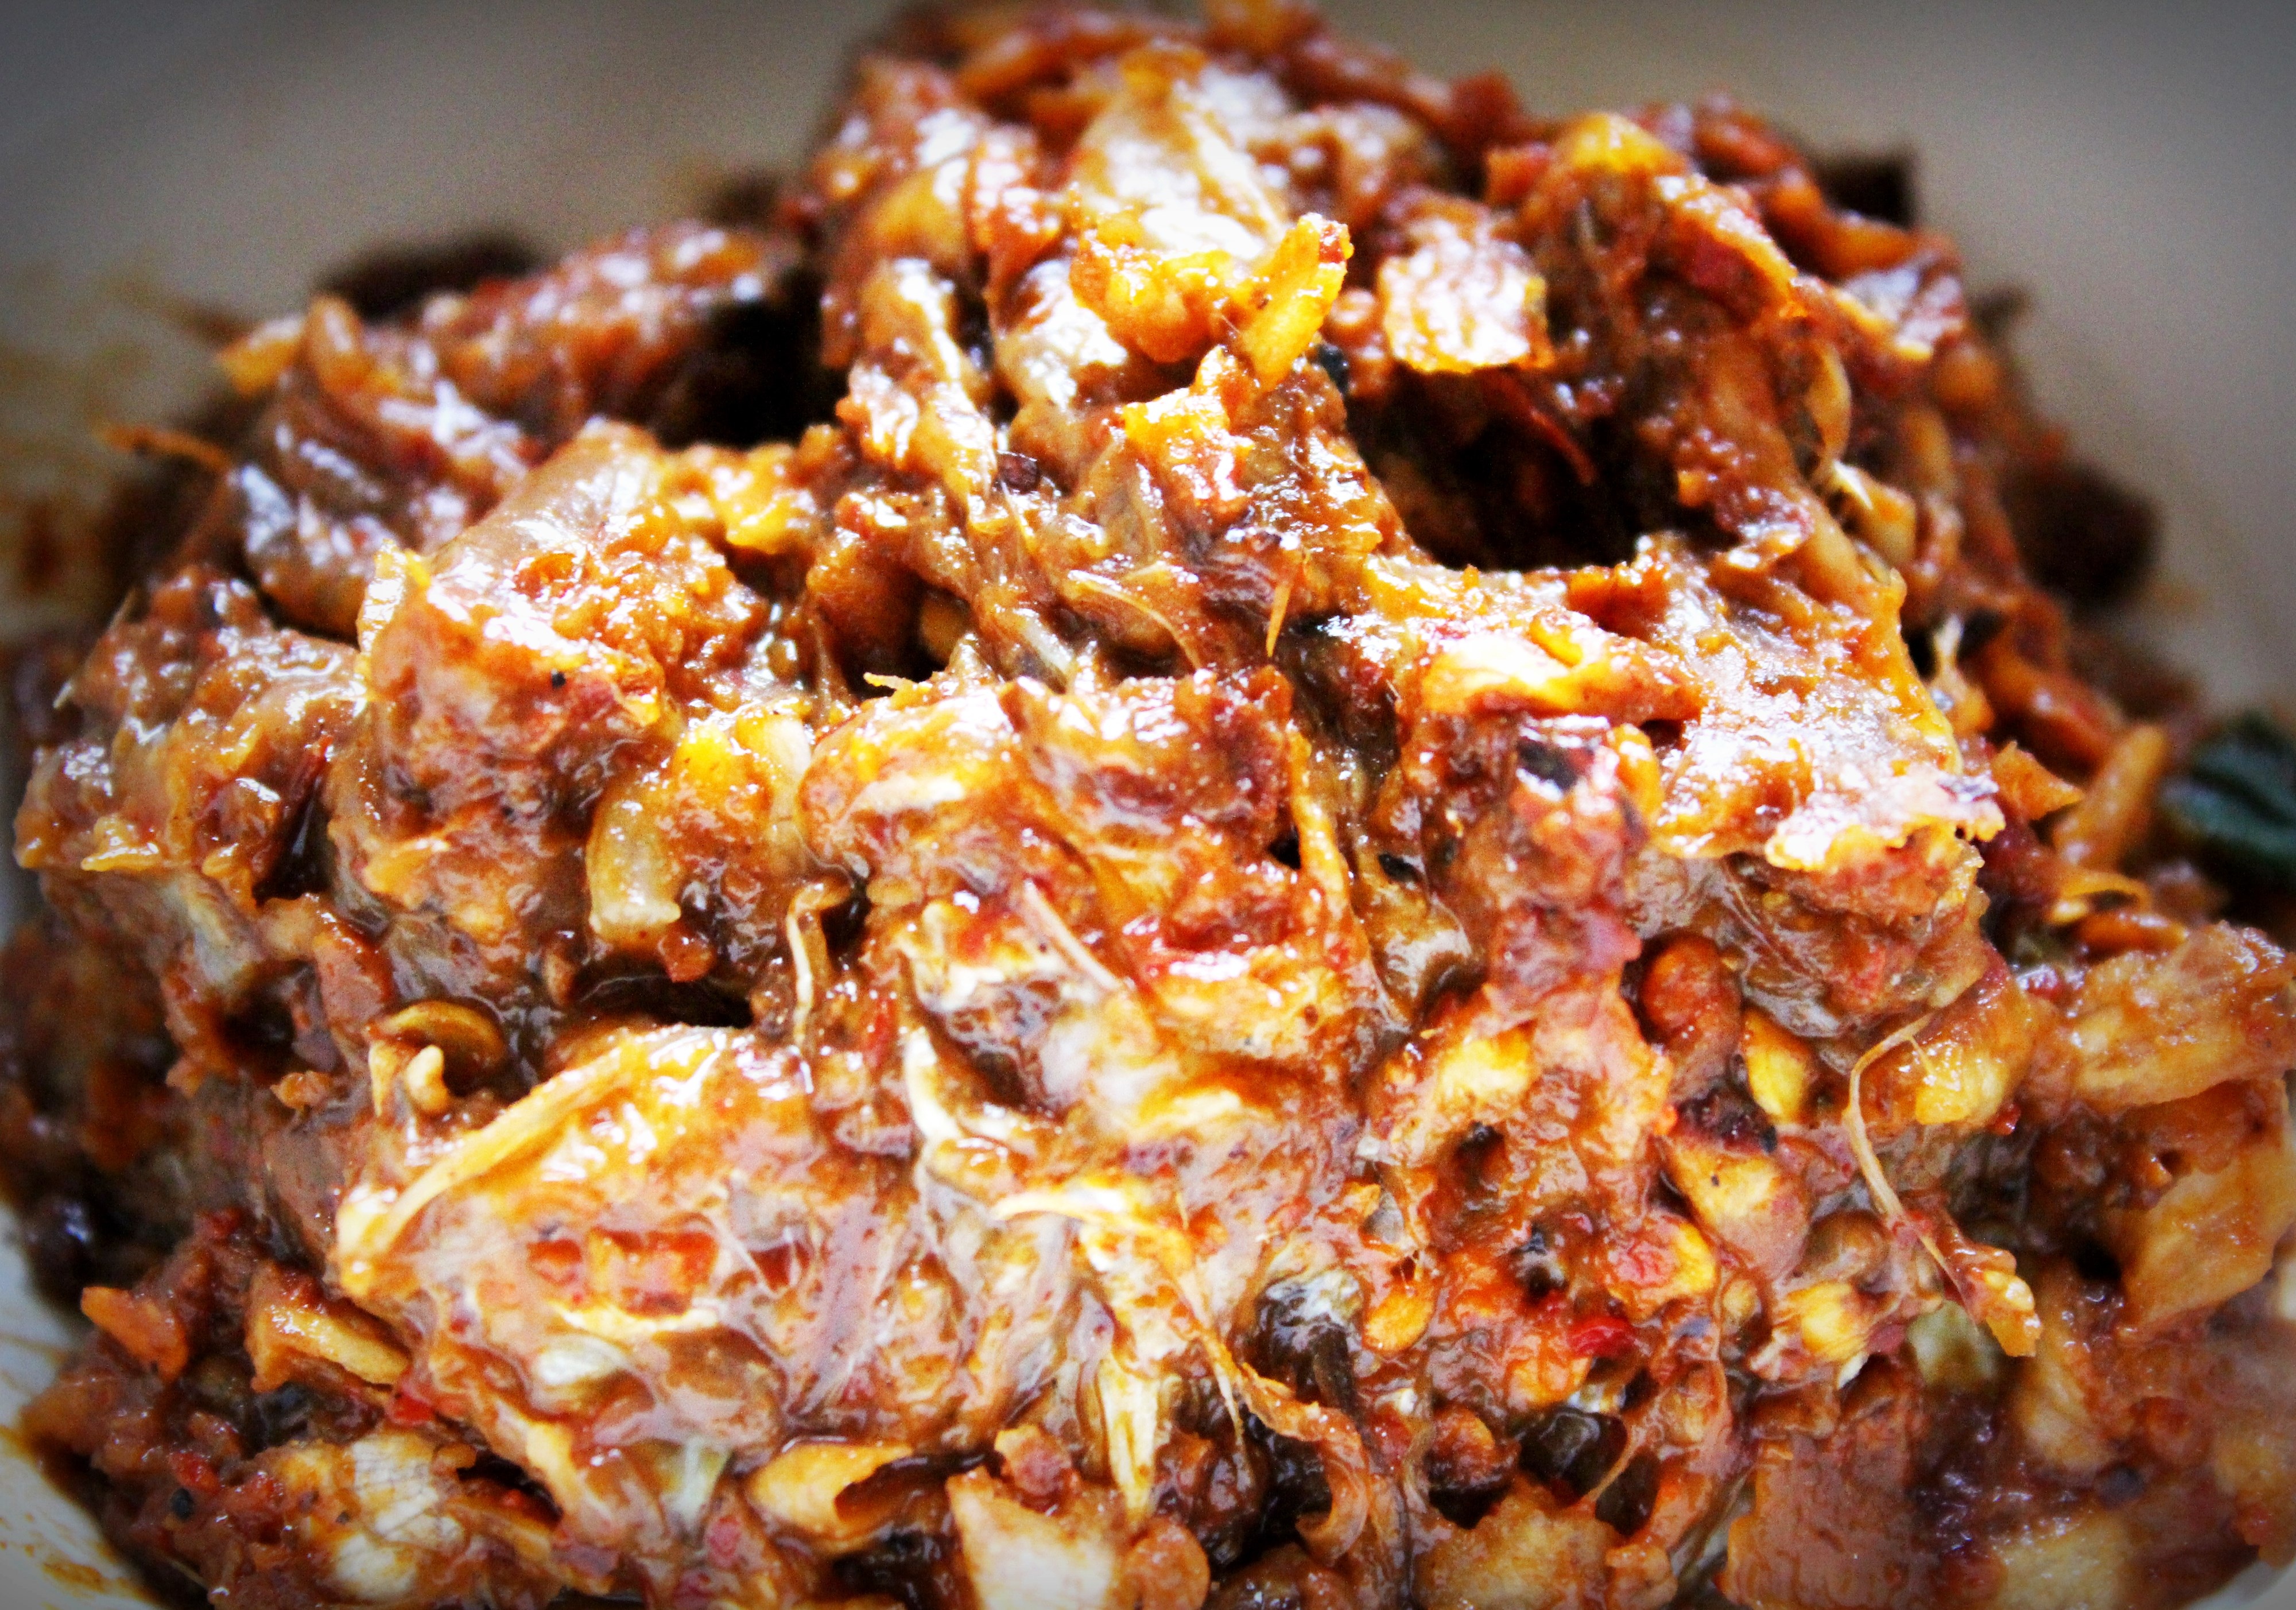
bean, asian, dish, meal, food, salad, chili, ingredient, culinary, produce, vegetable, breakfast, gourmet, healthy, meat, cuisine, sauce, delicious, carrot, thailand, asian food, vegetables, hot, spicy, vegetarian, local, catfish, thai, cabbage, crispy, sour, paste, side dish, thai cuisine, spicy chili paste, nam prik, snack food, fried food, pulled pork